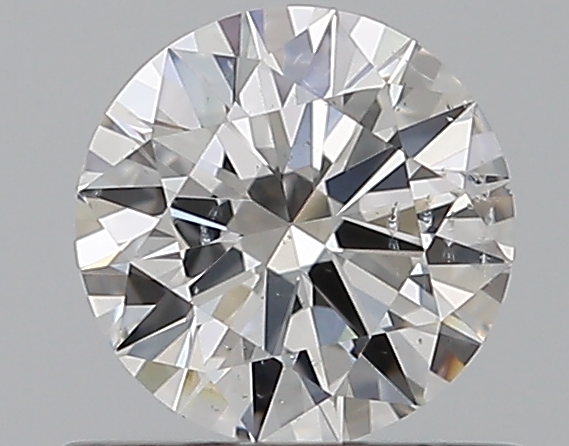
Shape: round
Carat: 0.5
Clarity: SI2
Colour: E
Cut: EX
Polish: EX
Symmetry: EX
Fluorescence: N
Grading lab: GIA
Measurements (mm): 5.15 x 5.18 x 3.09